Characters of Sakura Wars

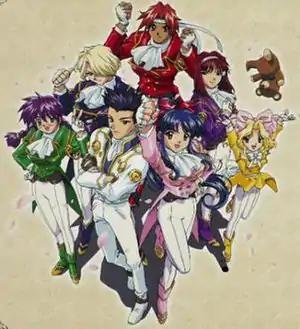
Members of the Imperial Combat Revue's Flower Division. Clockwise from top: Kanna Kirishima, Sumire Kanzaki, Iris Chateaubriand, Sakura Shinguji, Ichiro Ogami, Li Kohran and Maria Tachibana.

Protagonist heroine of the 1st Installment. As the daughter of Kazuma Shinguji, the hero of the last demon war, and heir to both the spiritual power and the swordsmanship of the Shinguji family, she was summoned to Tokyo by General Yoneda sometime after the formation of the Flower Division. Struggling to adapt to life in the metropolis after arriving from rural Sendai, she is further troubled by trying to integrate with the already established members of the Flower Division.